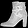
Label: Ankle boot